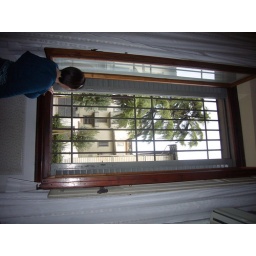
Leanna by our giant bedroom window